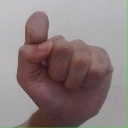
अक्षर: घ